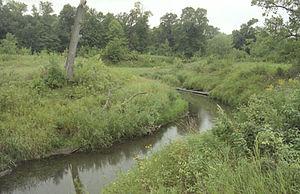
La ville de Cavalier est le siège du comté de Pembina, dans l’État du Dakota du Nord, aux États-Unis. Sa population s’élevait à 1 302 habitants lors du recensement de 2010, estimée à 1 264 habitants en 2018.
La Tongue River est un affluent de la rivière Pembina situé dans le nord-est du Dakota du Nord, aux États-Unis.